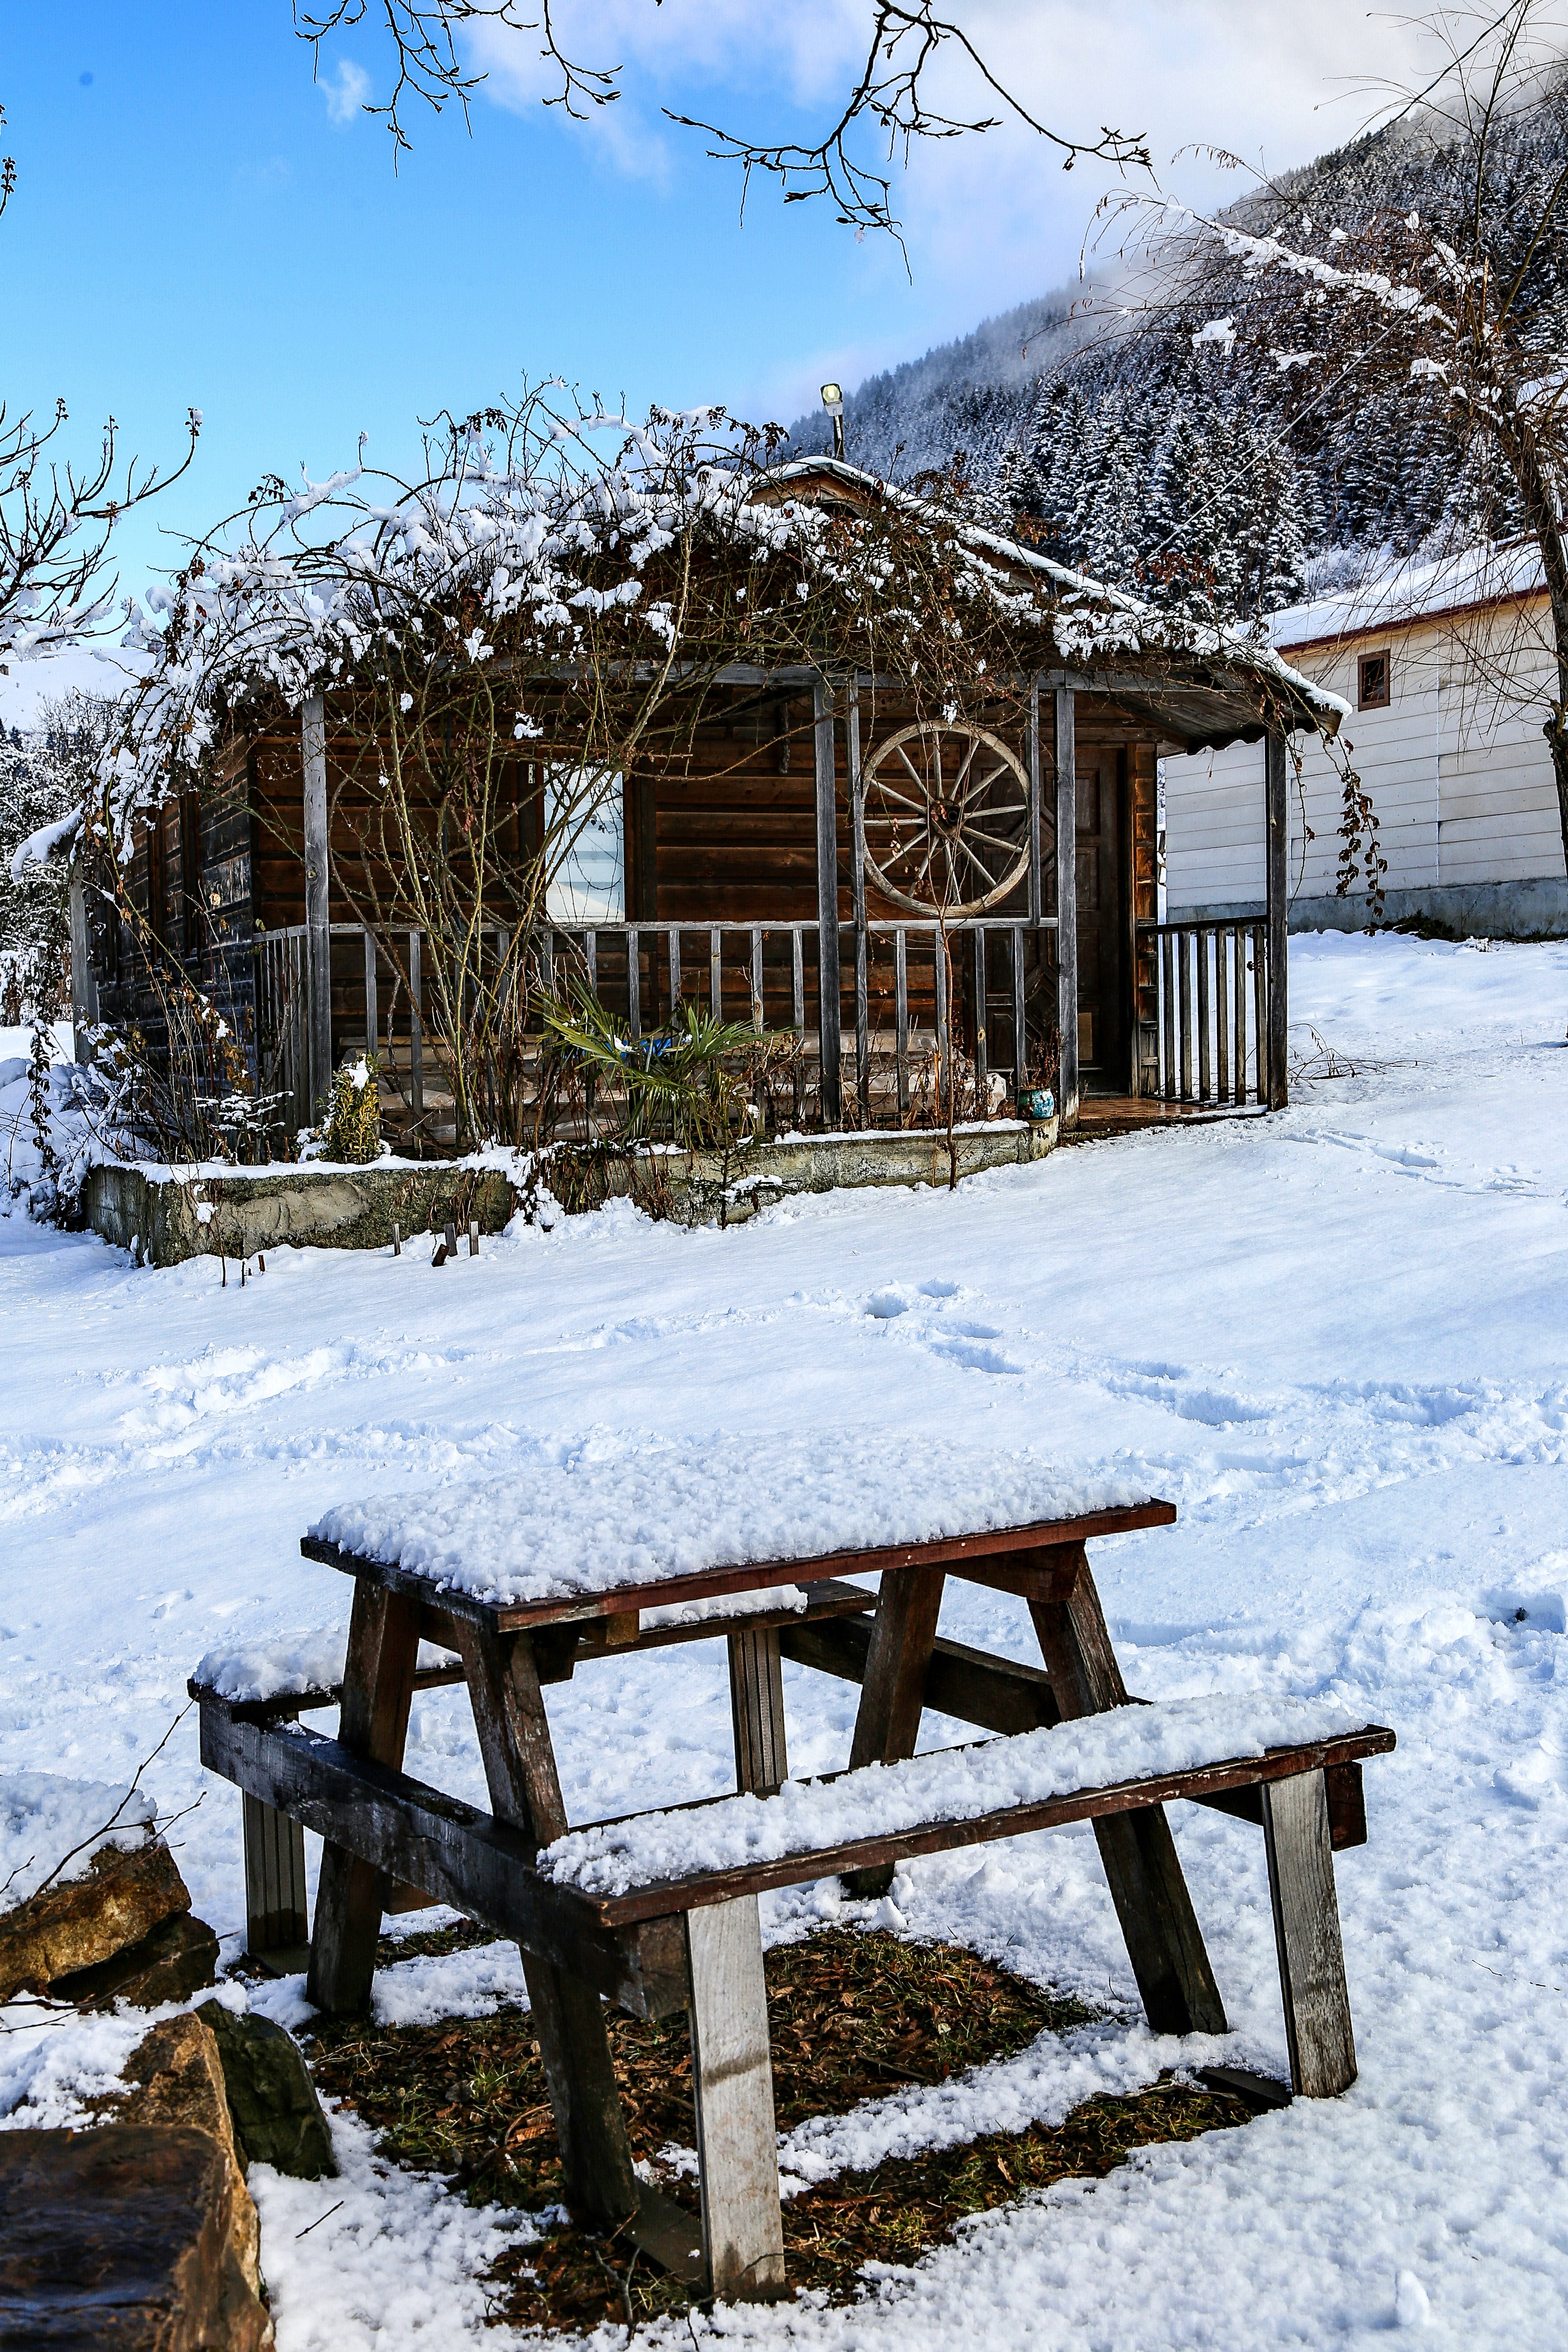
snow, winter, weather, tree, season, house, freezing, home, sugar house, log cabin, cottage